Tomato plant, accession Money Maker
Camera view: vertical (180 deg); turntable rotation: 30 degrees
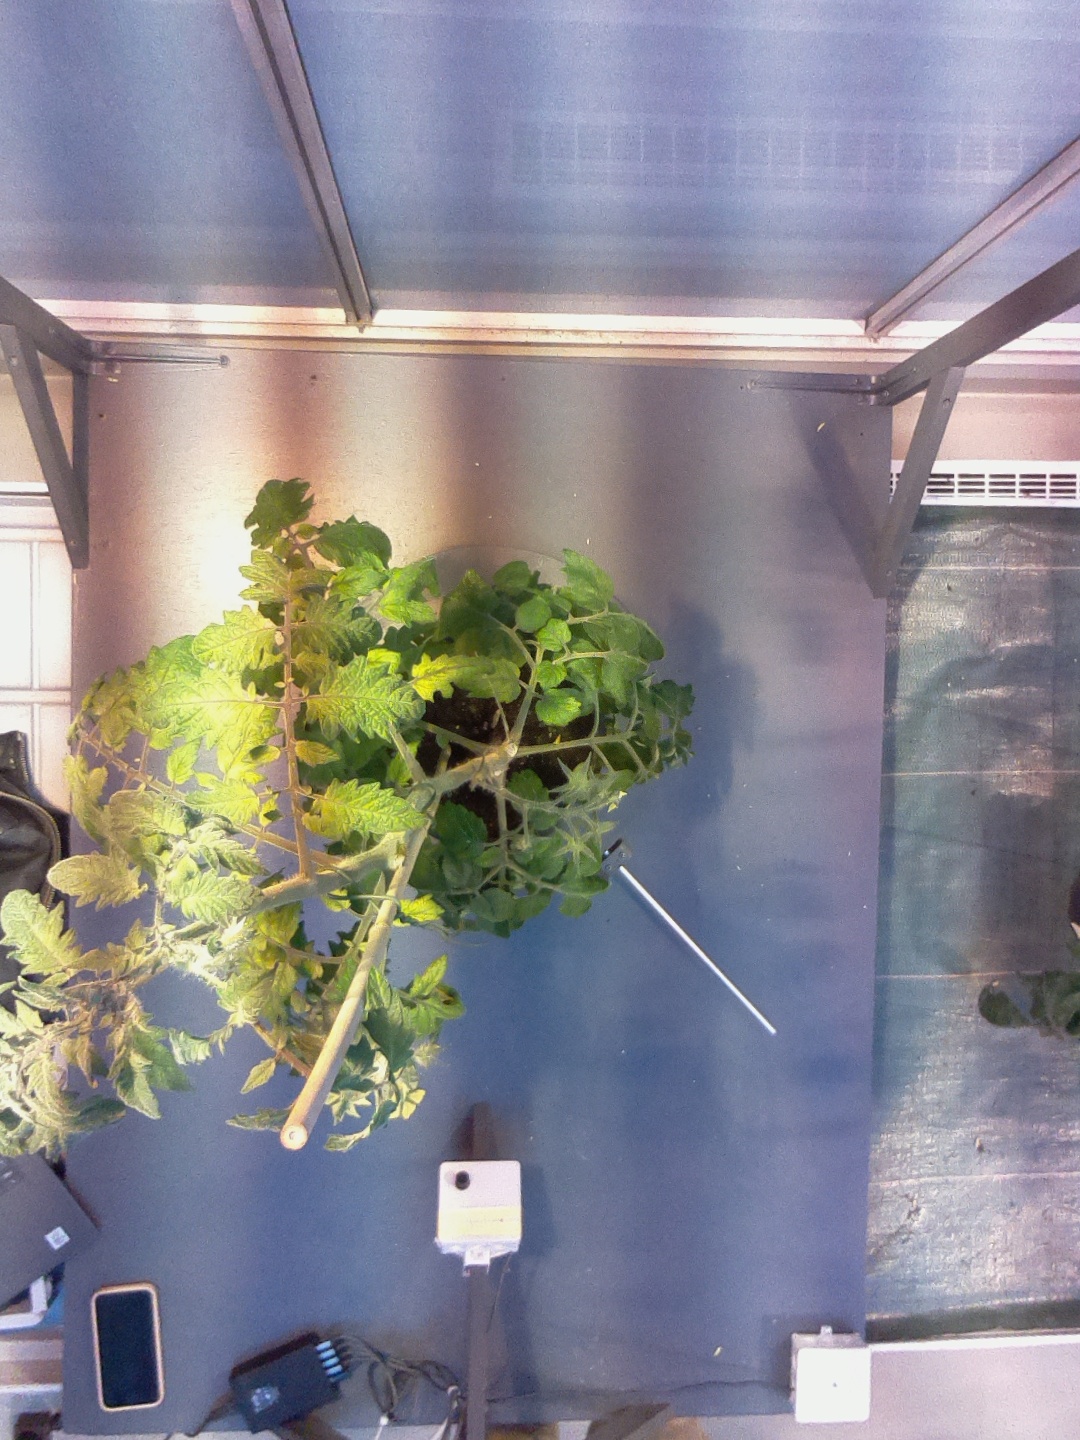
BBCH growth stage 70: Fruits at the main stem or branches visibles